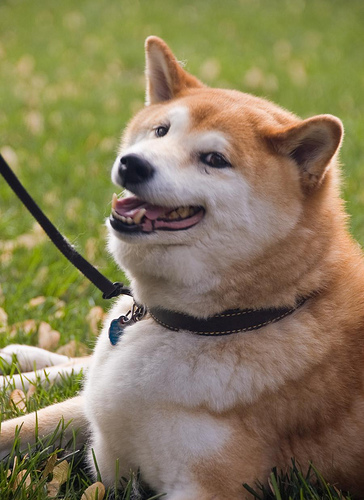
Animal: dog
Breed: shiba_inu